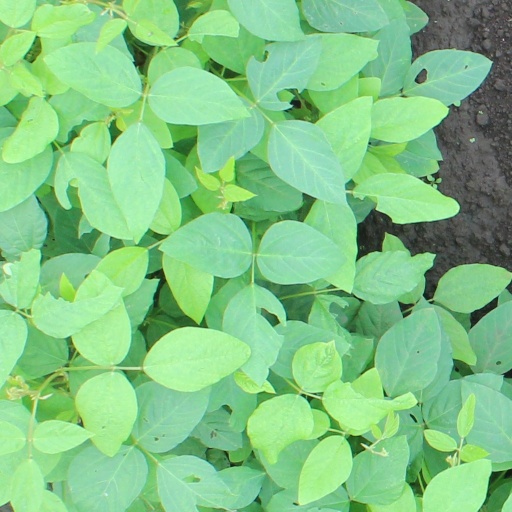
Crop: soybean